Romano Dazzi

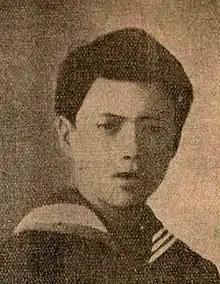
In 1919

Romano Dazzi (10 February 1905 – 16 August 1976) was an Italian artist. He was born in Rome, son of sculptor and painter Arturo Dazzi who taught himself to draw. He was recognized for his artistic prowess at the age of thirteen, drawing war scenes after watching movies. In 1926 he decorated the Aula Magna of the Accademia di Educazione Fisica in Rome. In 1936 he won a silver medal in the art competitions of the Olympic Games for his "Quattro bozzetti per affreschi" ("Four Sketches for Frescoes").